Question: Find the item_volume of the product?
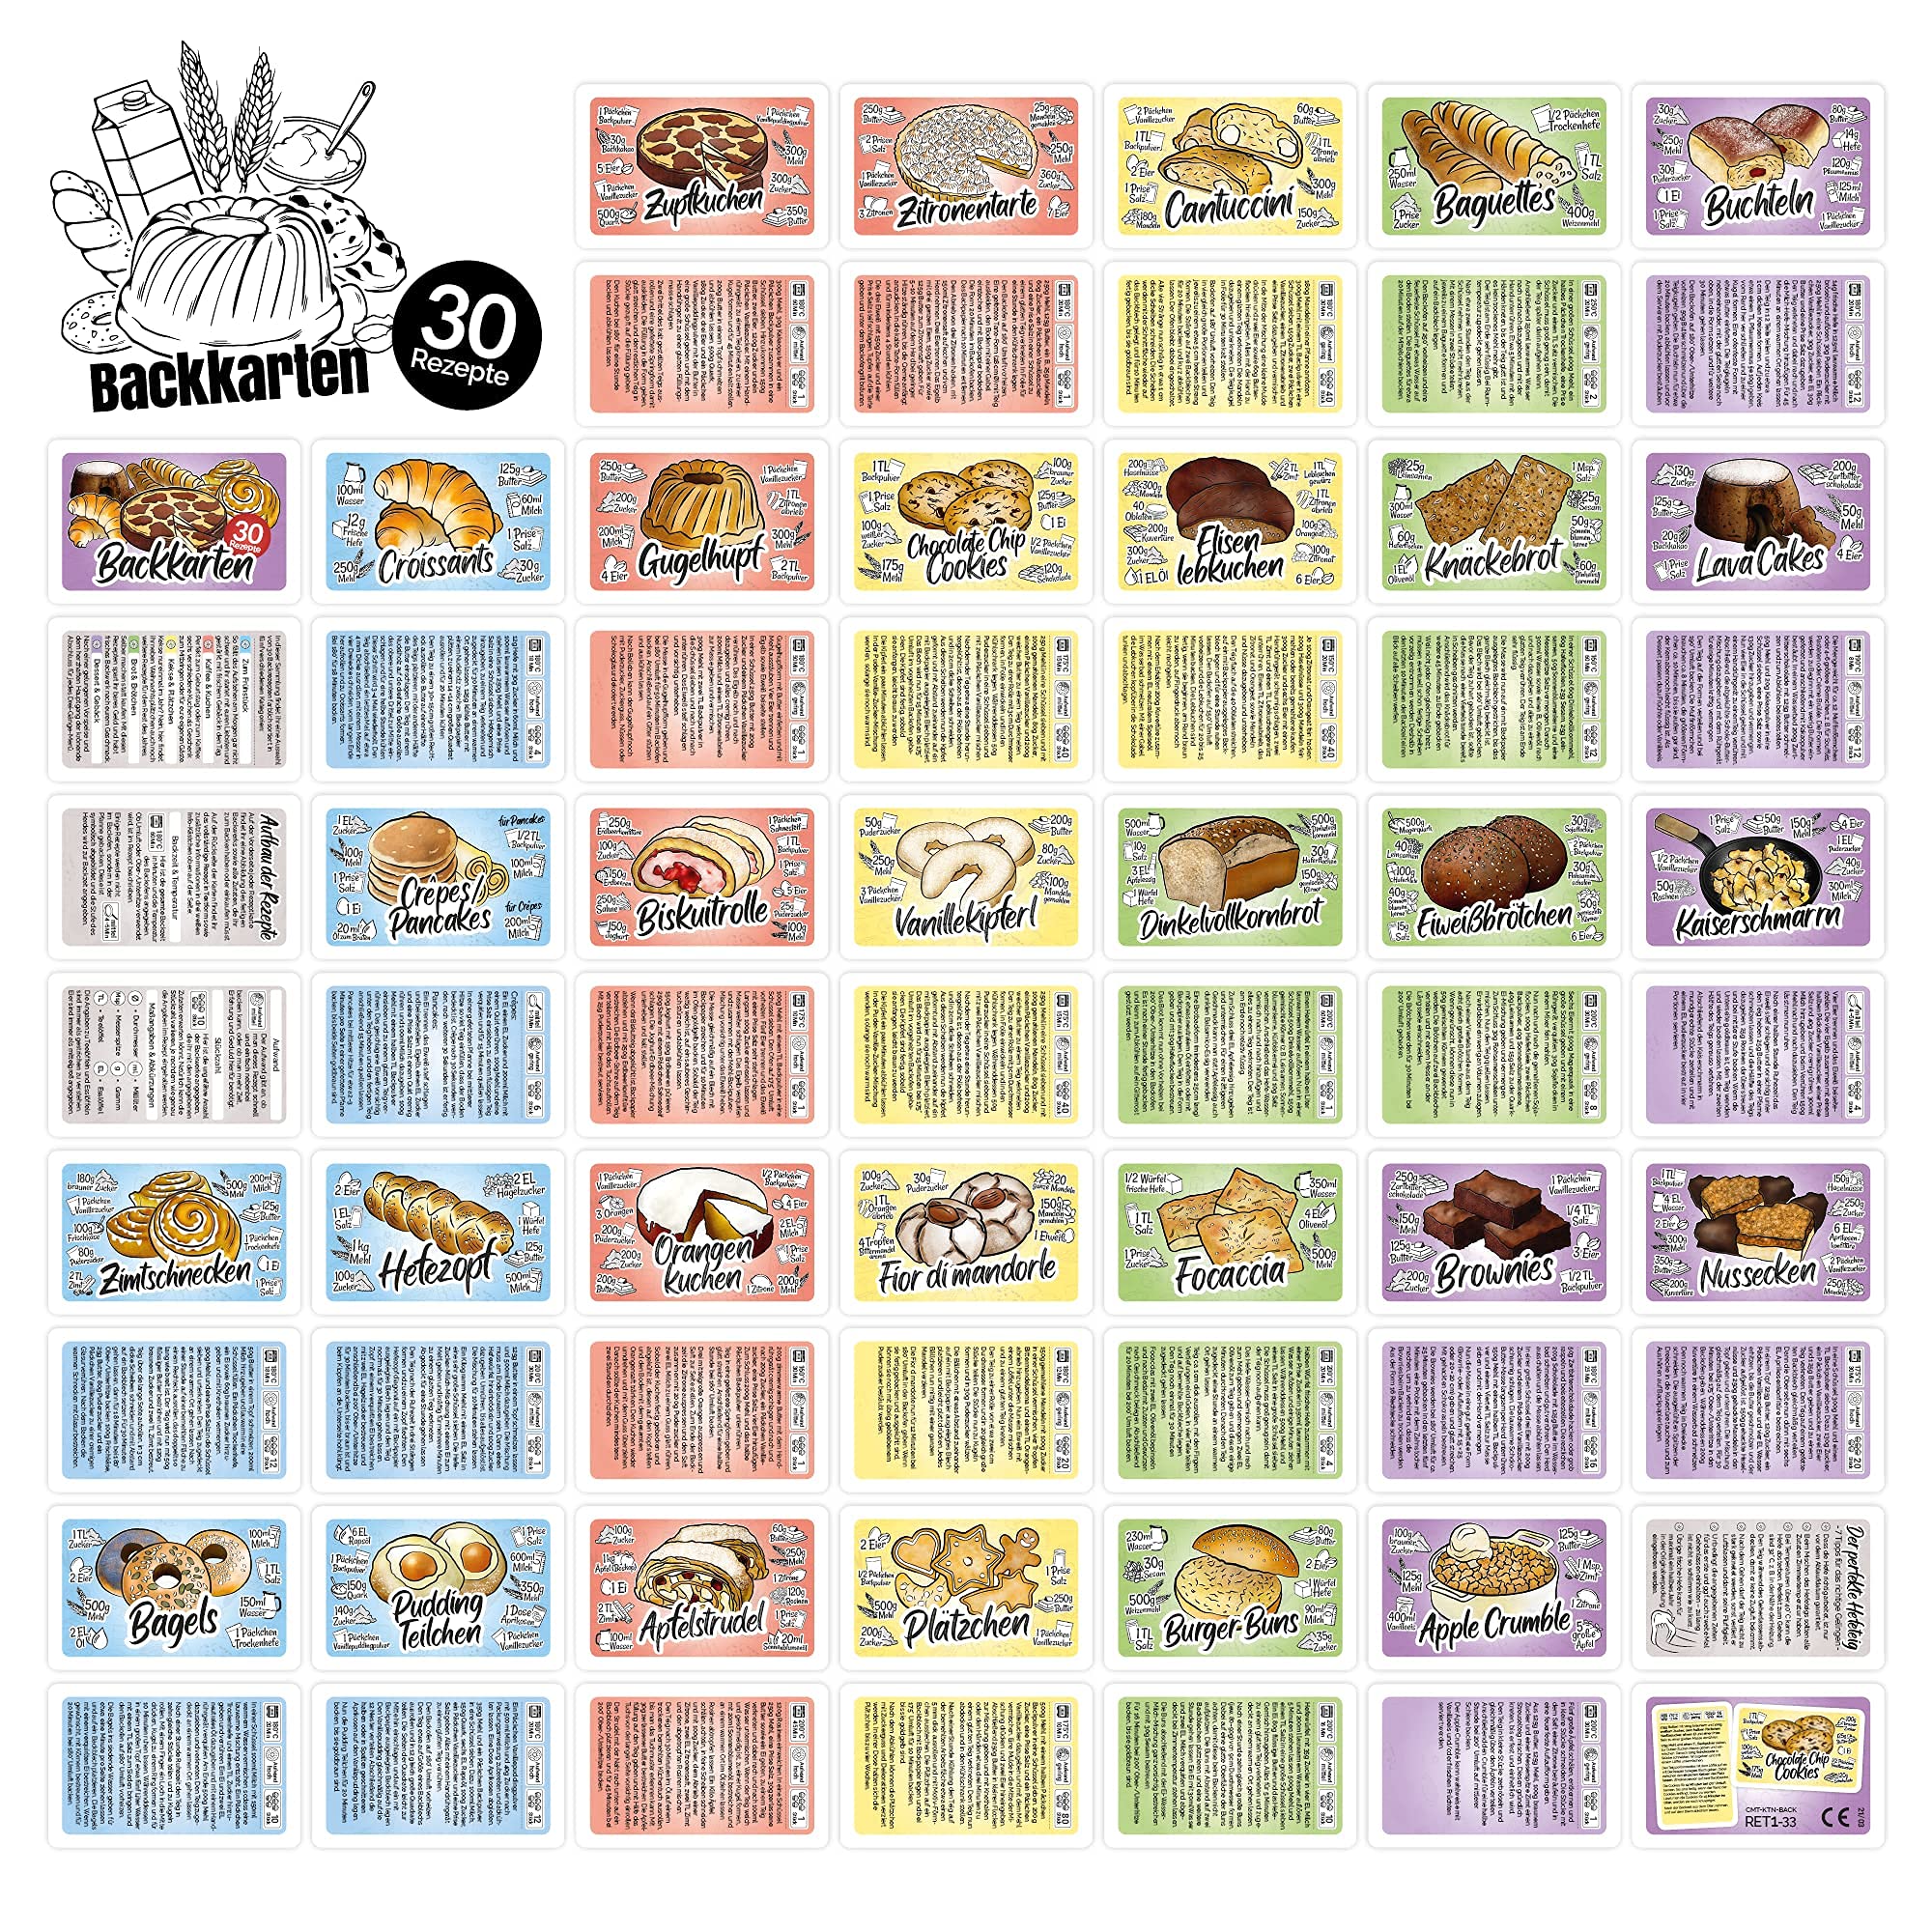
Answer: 500.0 millilitre